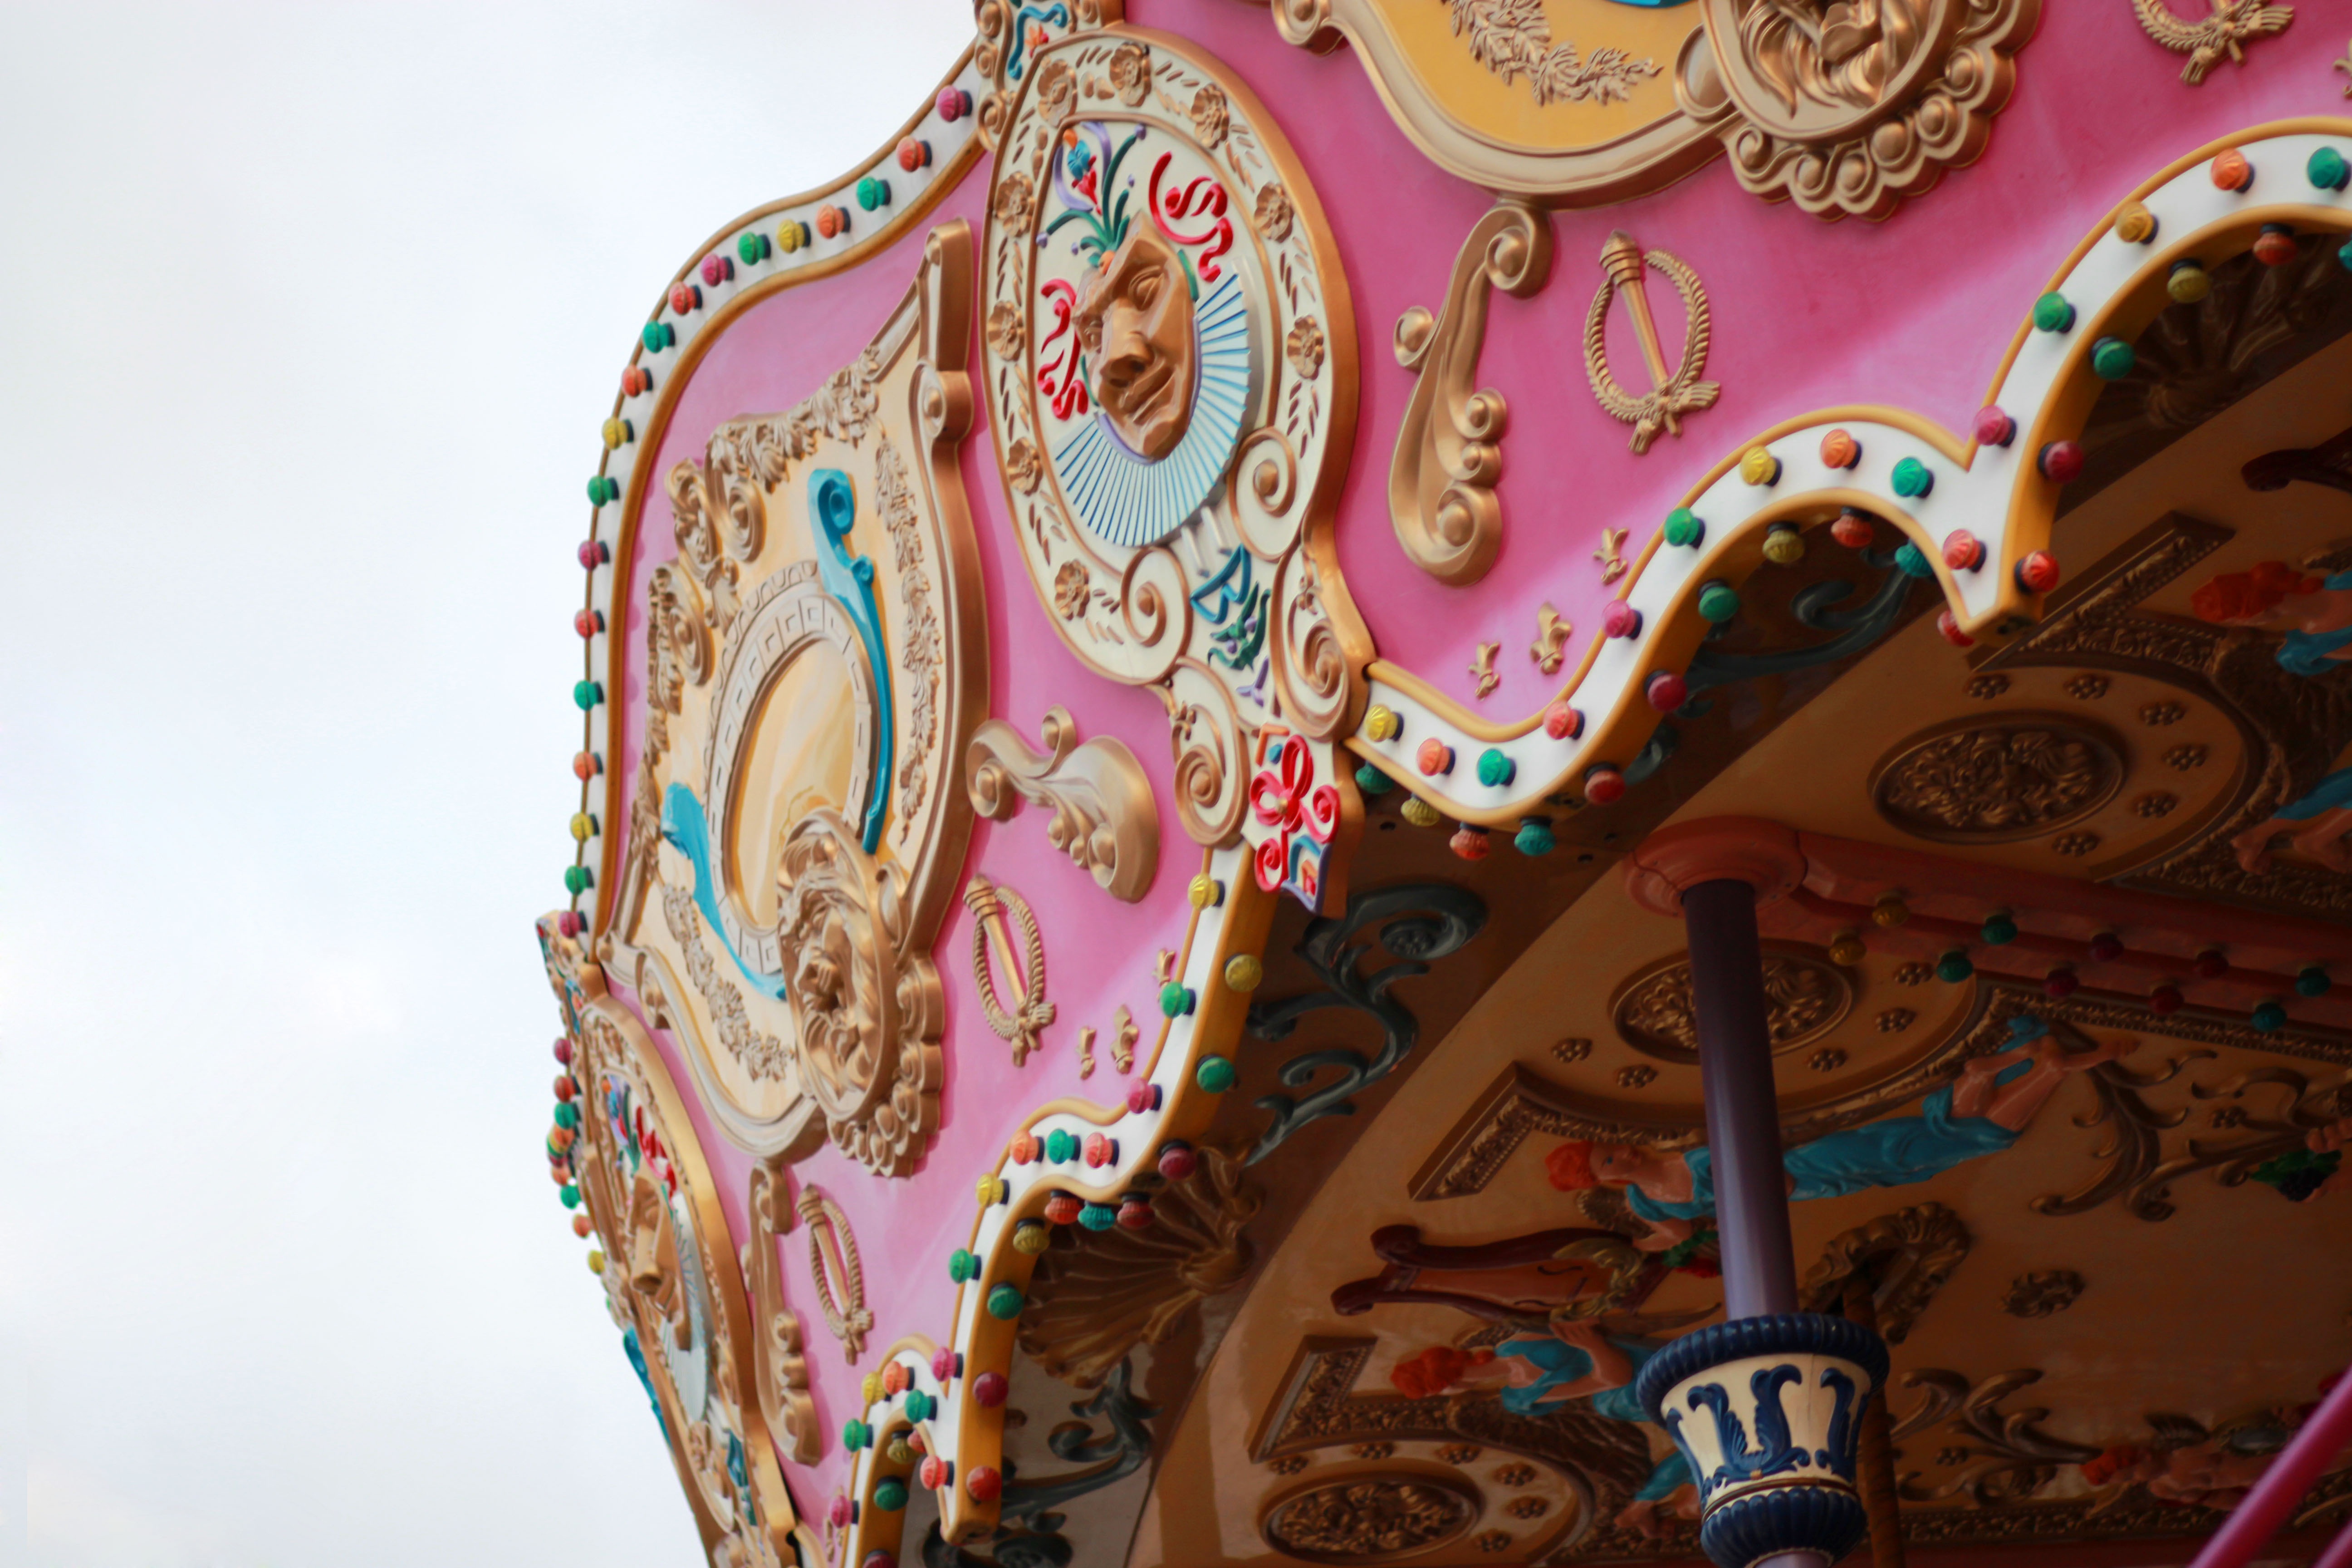
decoration, pattern, amusement park, color, park, carousel, roundabout, art, design, temple, carousels, amusement ride, happy valley